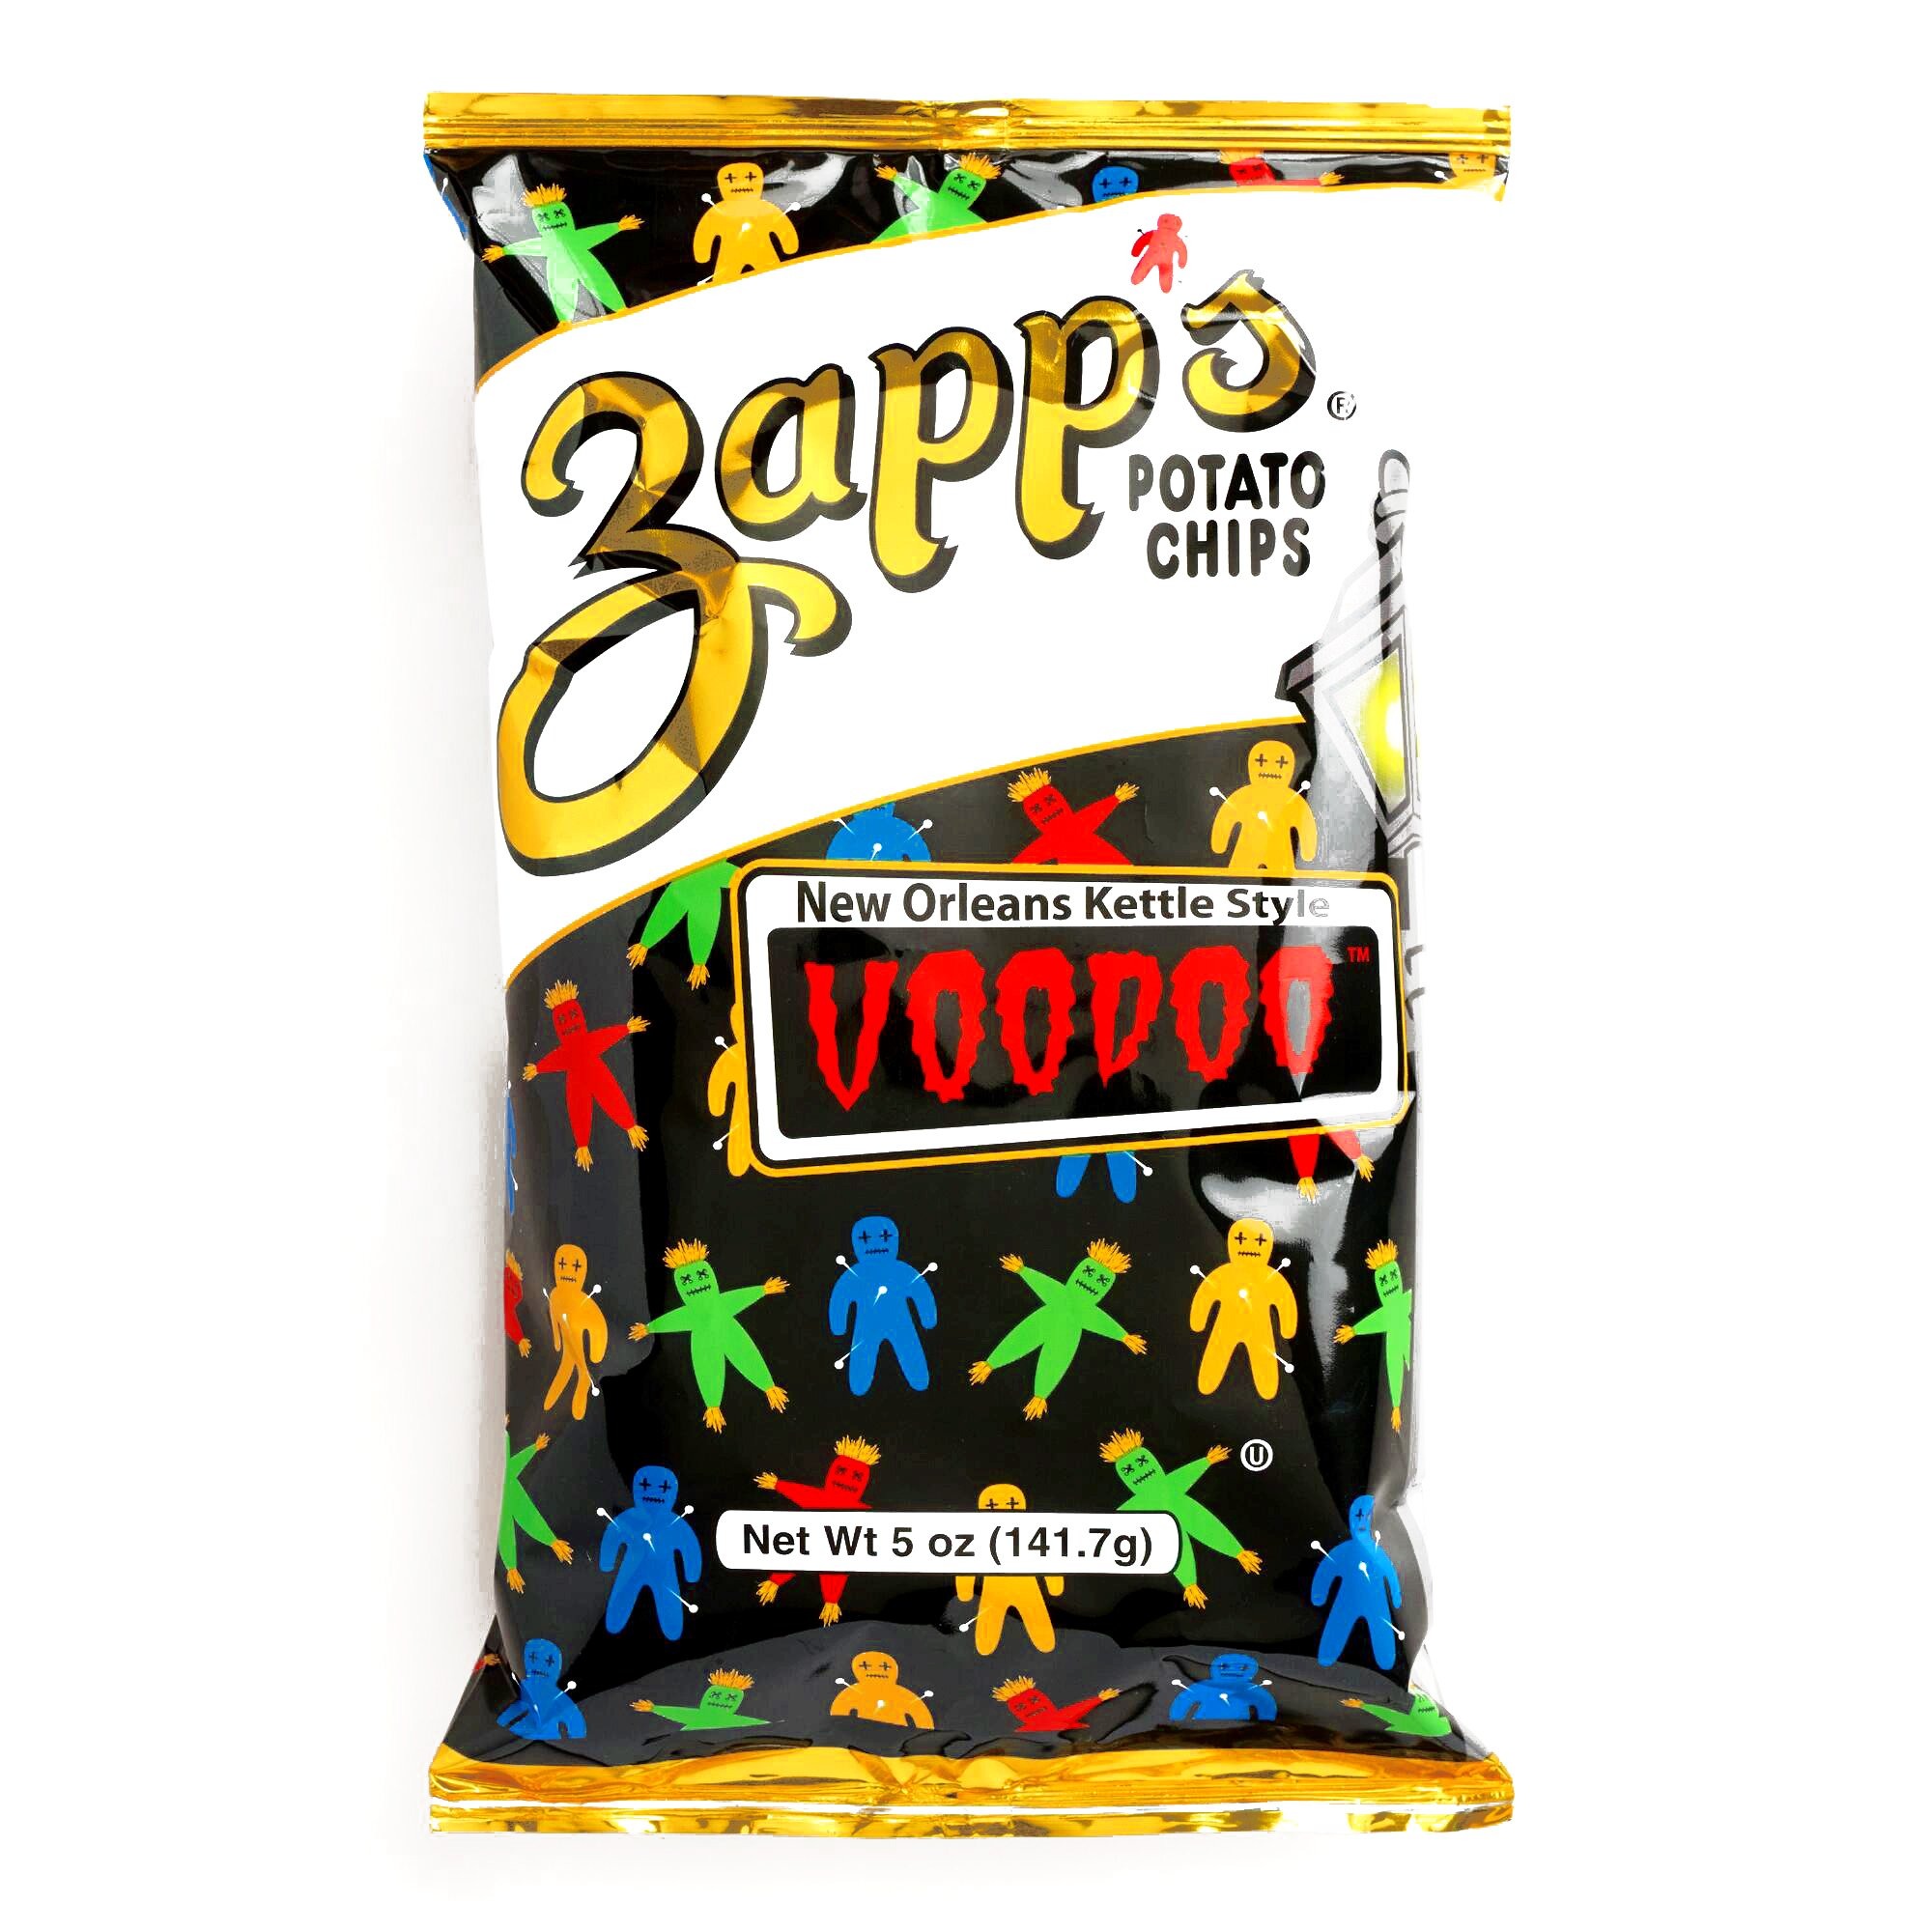
Item Name: Chips,Voodoo
Value: 1.0
Unit: Count

Price: 33.99